Pierre Douville

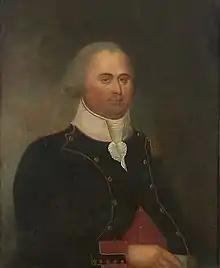
Pierre Douville, 1794

Pierre Douville (August 7, 1745 – July 17, 1794) was a French-Canadian naval captain and lieutenant who served in the American Revolution and French Revolution. Born on present day Prince Edward Island, Douville survived the 1758 Acadian deportation to France. He joined the French Navy and lived in Rhode Island during the American Revolution. During the American Revolution, he served as a French military intelligence officer who provided General George Washington with British ship and troop movements. Douville also took part in a smuggling mission in 1775, when he brought weapons and gunpowder from the French West Indies to the United States. Douville was one of the original members of the Society of the Cincinnati. Douville died in 1794 fighting for the French during the Glorious First of June.